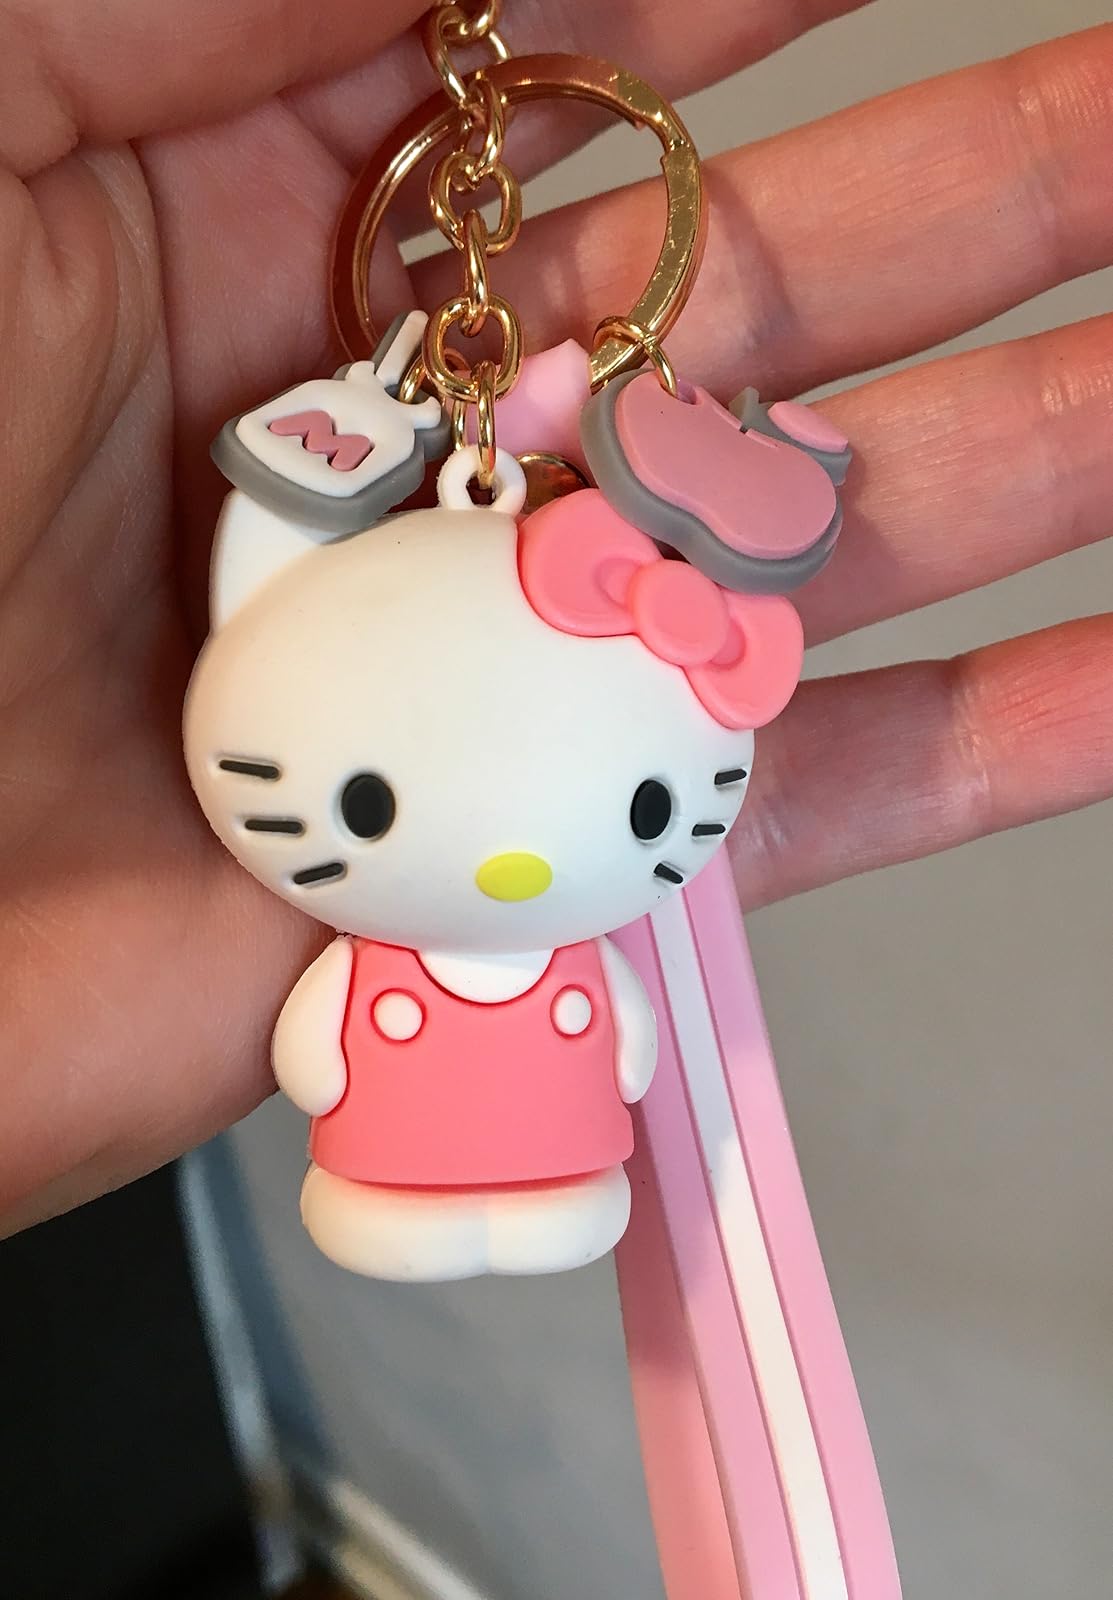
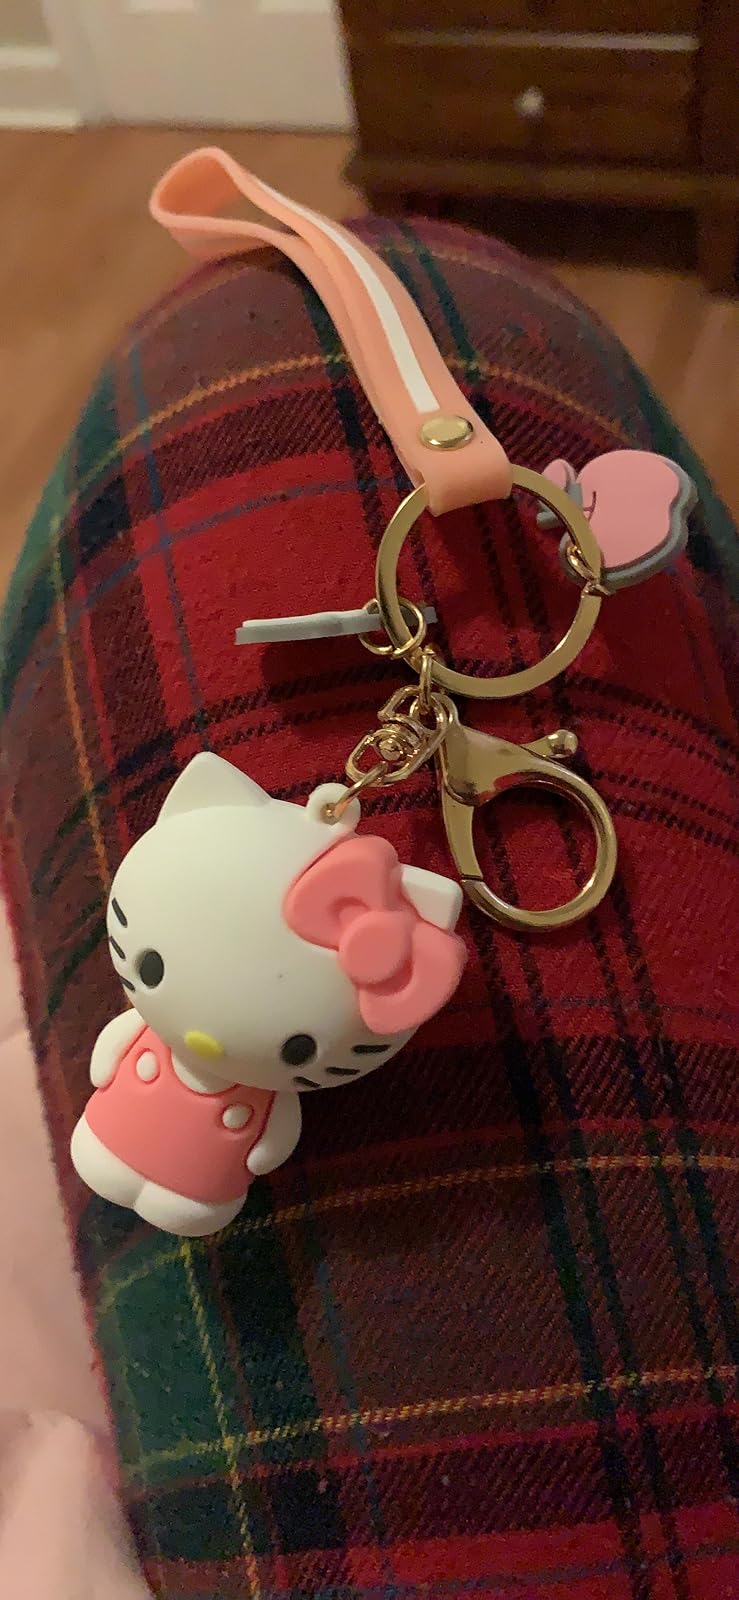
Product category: accessories_keychain
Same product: yes